Political positions of Noam Chomsky

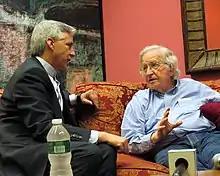
Chomsky speaking with Bolivian Vice President Álvaro García Linera

Noam Chomsky (born December 7, 1928) is an intellectual, political activist, and critic of the foreign policy of the United States and other governments. Noam Chomsky describes himself as an anarcho-syndicalist and libertarian socialist, and is considered to be a key intellectual figure within the left wing of politics of the United States.